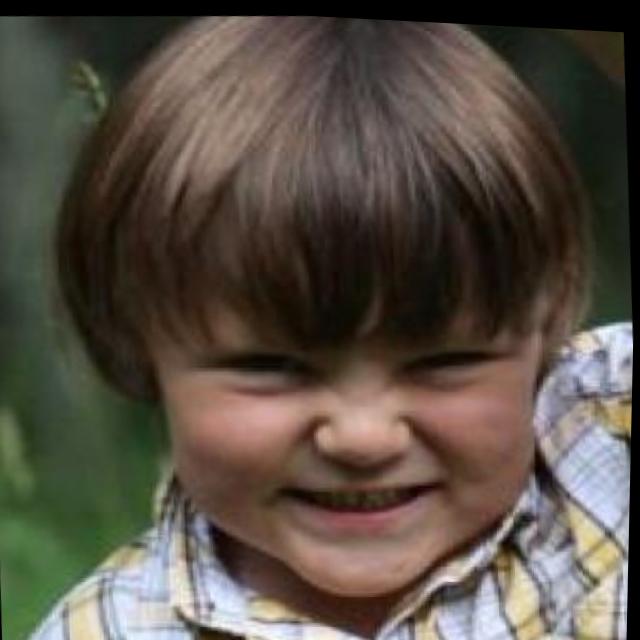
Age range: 0-12